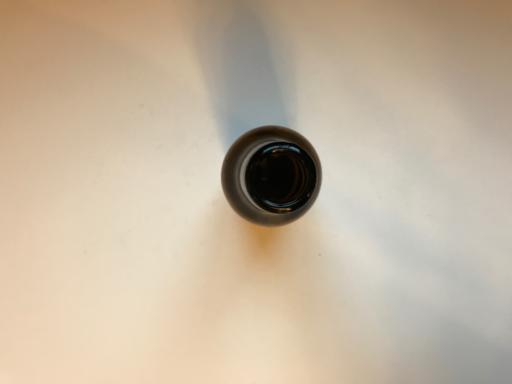
Label: glass